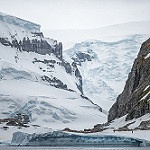
Label: glacier